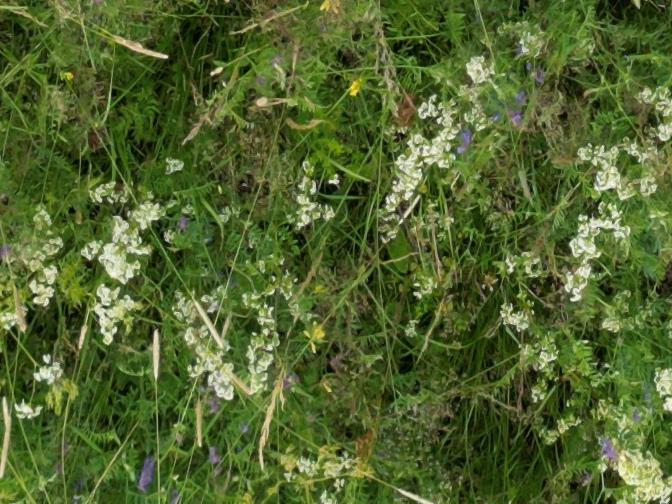
Flowers visible: yarrow flowers, yarrow flowers, yarrow flowers, yarrow flowers, yarrow flowers,  daisy flowers, yarrow flowers, yarrow flowers, yarrow flowers, yarrow flowers, yarrow flowers, yarrow flowers